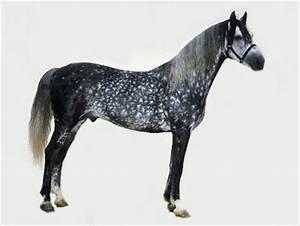
horse